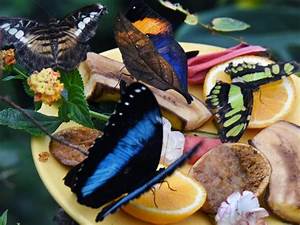
Label: butterfly